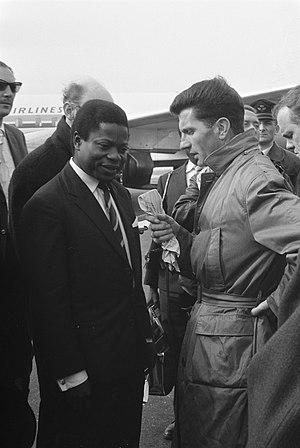
Justin Marie Bomboko Lokumba Is’Elenge, né le 22 septembre 1928 et décédé à Bruxelles le 10 avril 2014, fut le tout premier ministre des affaires étrangères du Congo indépendant. Il est considéré comme une des icônes de la politique du pays pour avoir participé, avec Patrice-Emery Lumumba, à la signature de l’acte consacrant l’indépendance du Congo belge, devenu Zaïre, puis République démocratique du Congo, il était le patriarche des anamongo un ensemble de peuple de la République Démocratique du Congo.